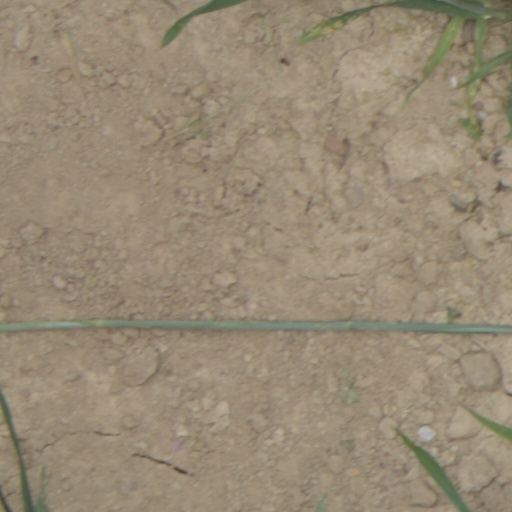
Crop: wheat